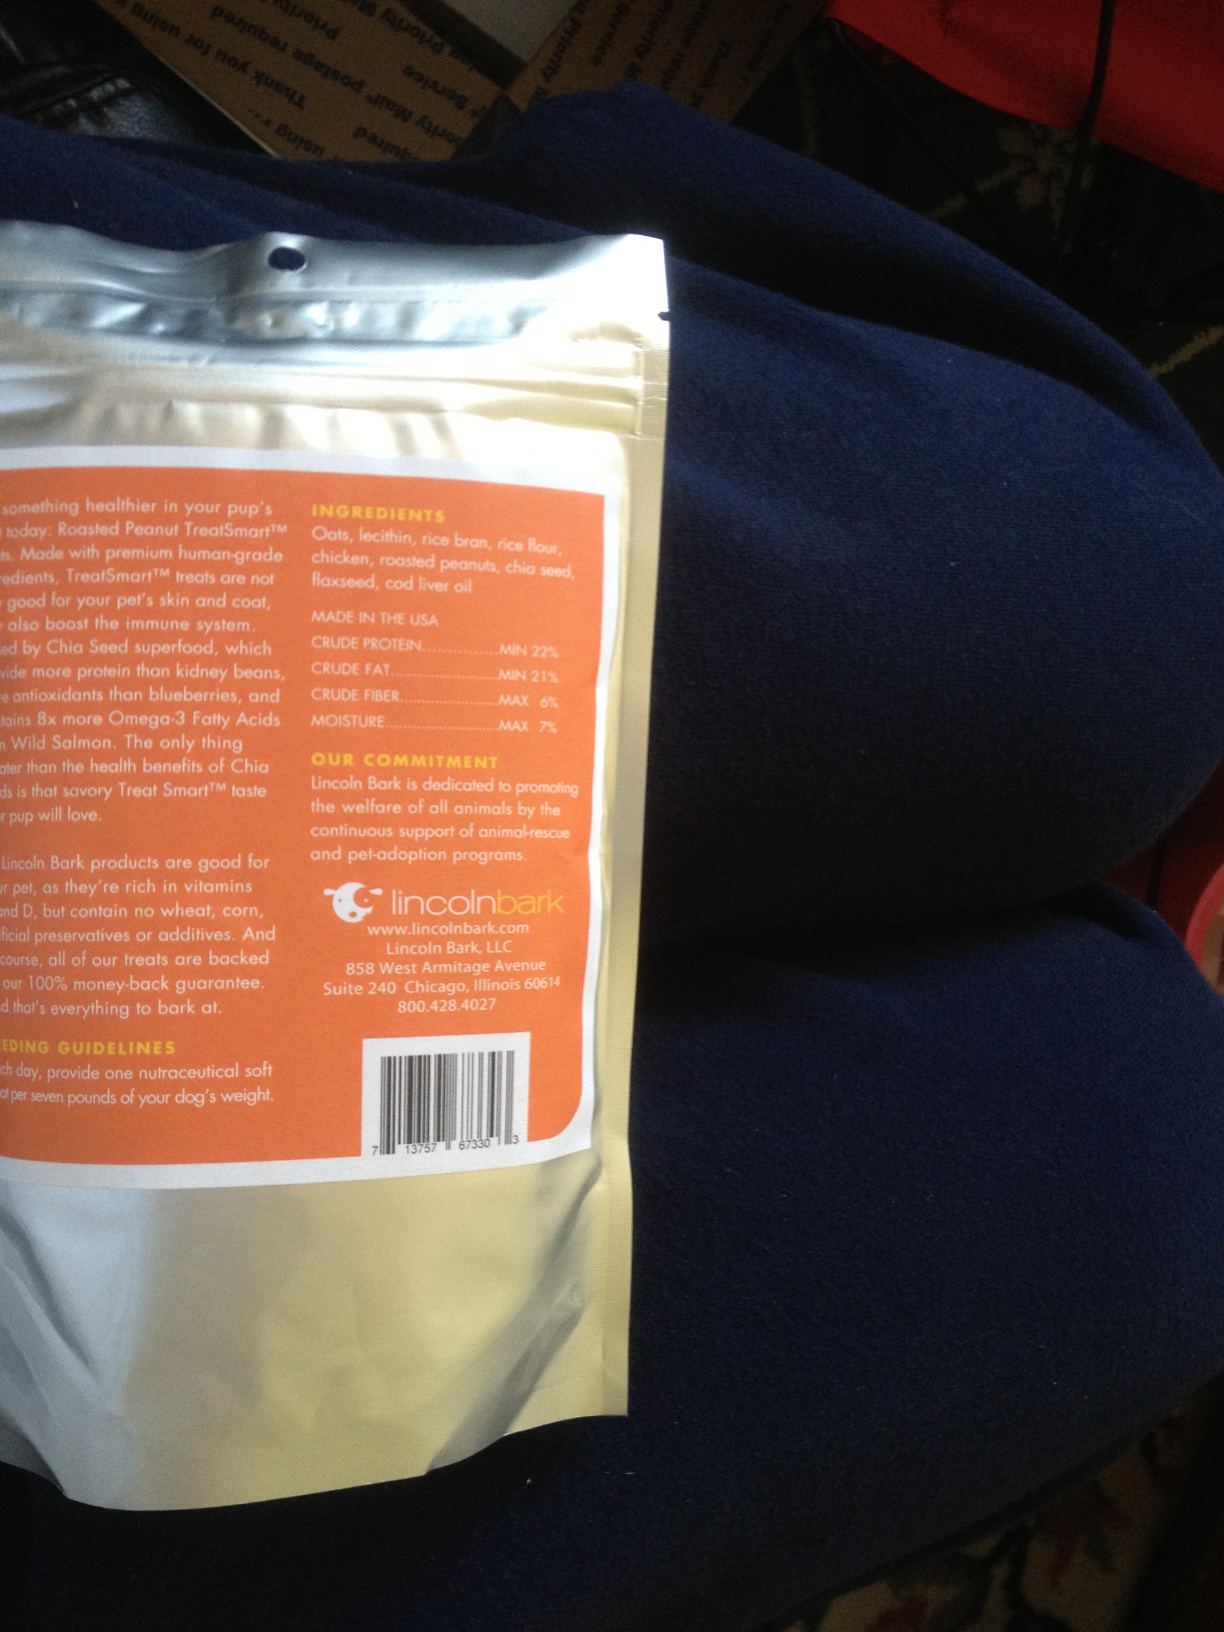Question: What is this item?
Answer: unanswerable